Lionel Murphy

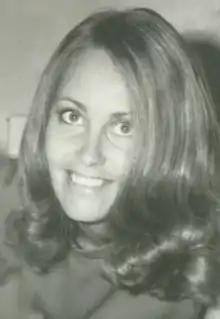
Lois D'Arcy was the first independent civil marriage celebrant ever appointed — by Attorney-General Lionel Murphy. Her appointment is dated 19 July 1973.

Murphy used an existing provision of the Marriage Act 1961 (Section 39C) to establish the Civil Marriage Celebrant programme. Using this provision he appointed about a hundred Civil Celebrants and urged them to provide marriage ceremonies of dignity, meaning and substance for non-church people. It was an initiative opposed by the Australian Labor Party, the public servants of his department and his personal staff.